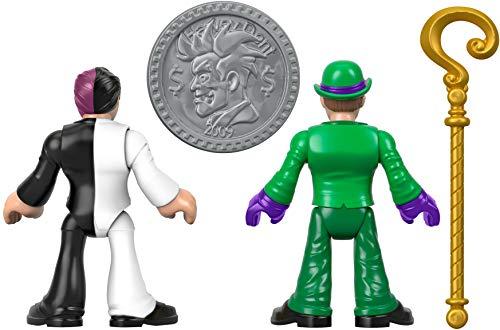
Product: Imaginext Fisher-Price DC Super Friends The Riddler and Two Face Figures, Multicolor (GBL90)
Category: Toys & Games | Toy Figures & Playsets | Action Figures
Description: Includes the Riddler figure with question mark cane accessory.
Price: $15.95
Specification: ProductDimensions:4x9x6inches|ItemWeight:3.2ounces|ShippingWeight:3.2ounces(Viewshippingratesandpolicies)|ASIN:B07HR92YXV|Itemmodelnumber:GBL90|Manufacturerrecommendedage:3months-8years